Answer in natural language. Considering the relative positions, where is Doorway with respect to framed sunset landscape decor? Choose between the following options: right or left
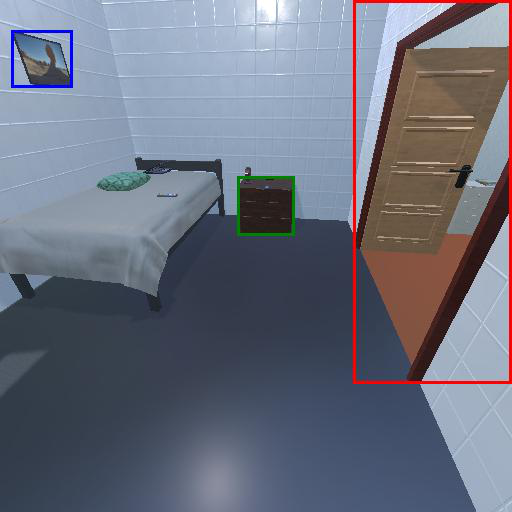
<answer>right</answer>